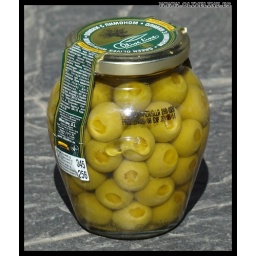
This is a small glass jar with green stuffed olives with lemon. This photo was taken around our office.